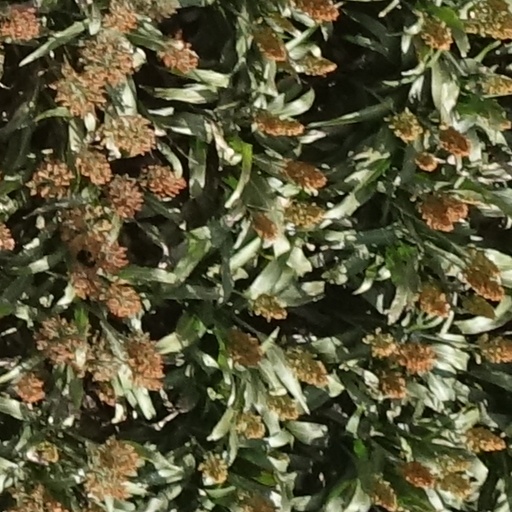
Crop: sorghum